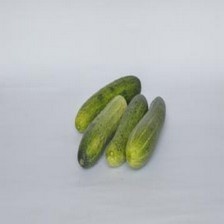
Label: cucumber